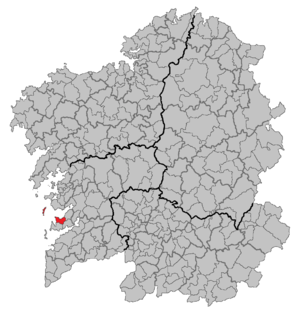
Bueu est une municipalité de la province de Pontevedra située dans le nord ouest de l'Espagne, faisant partie de la communauté autonome de Galice.